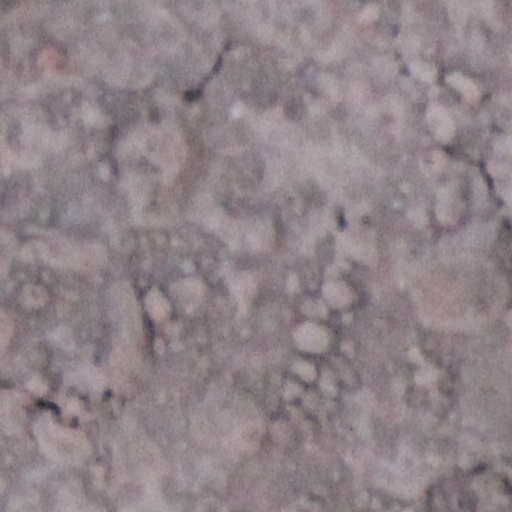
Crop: wheat